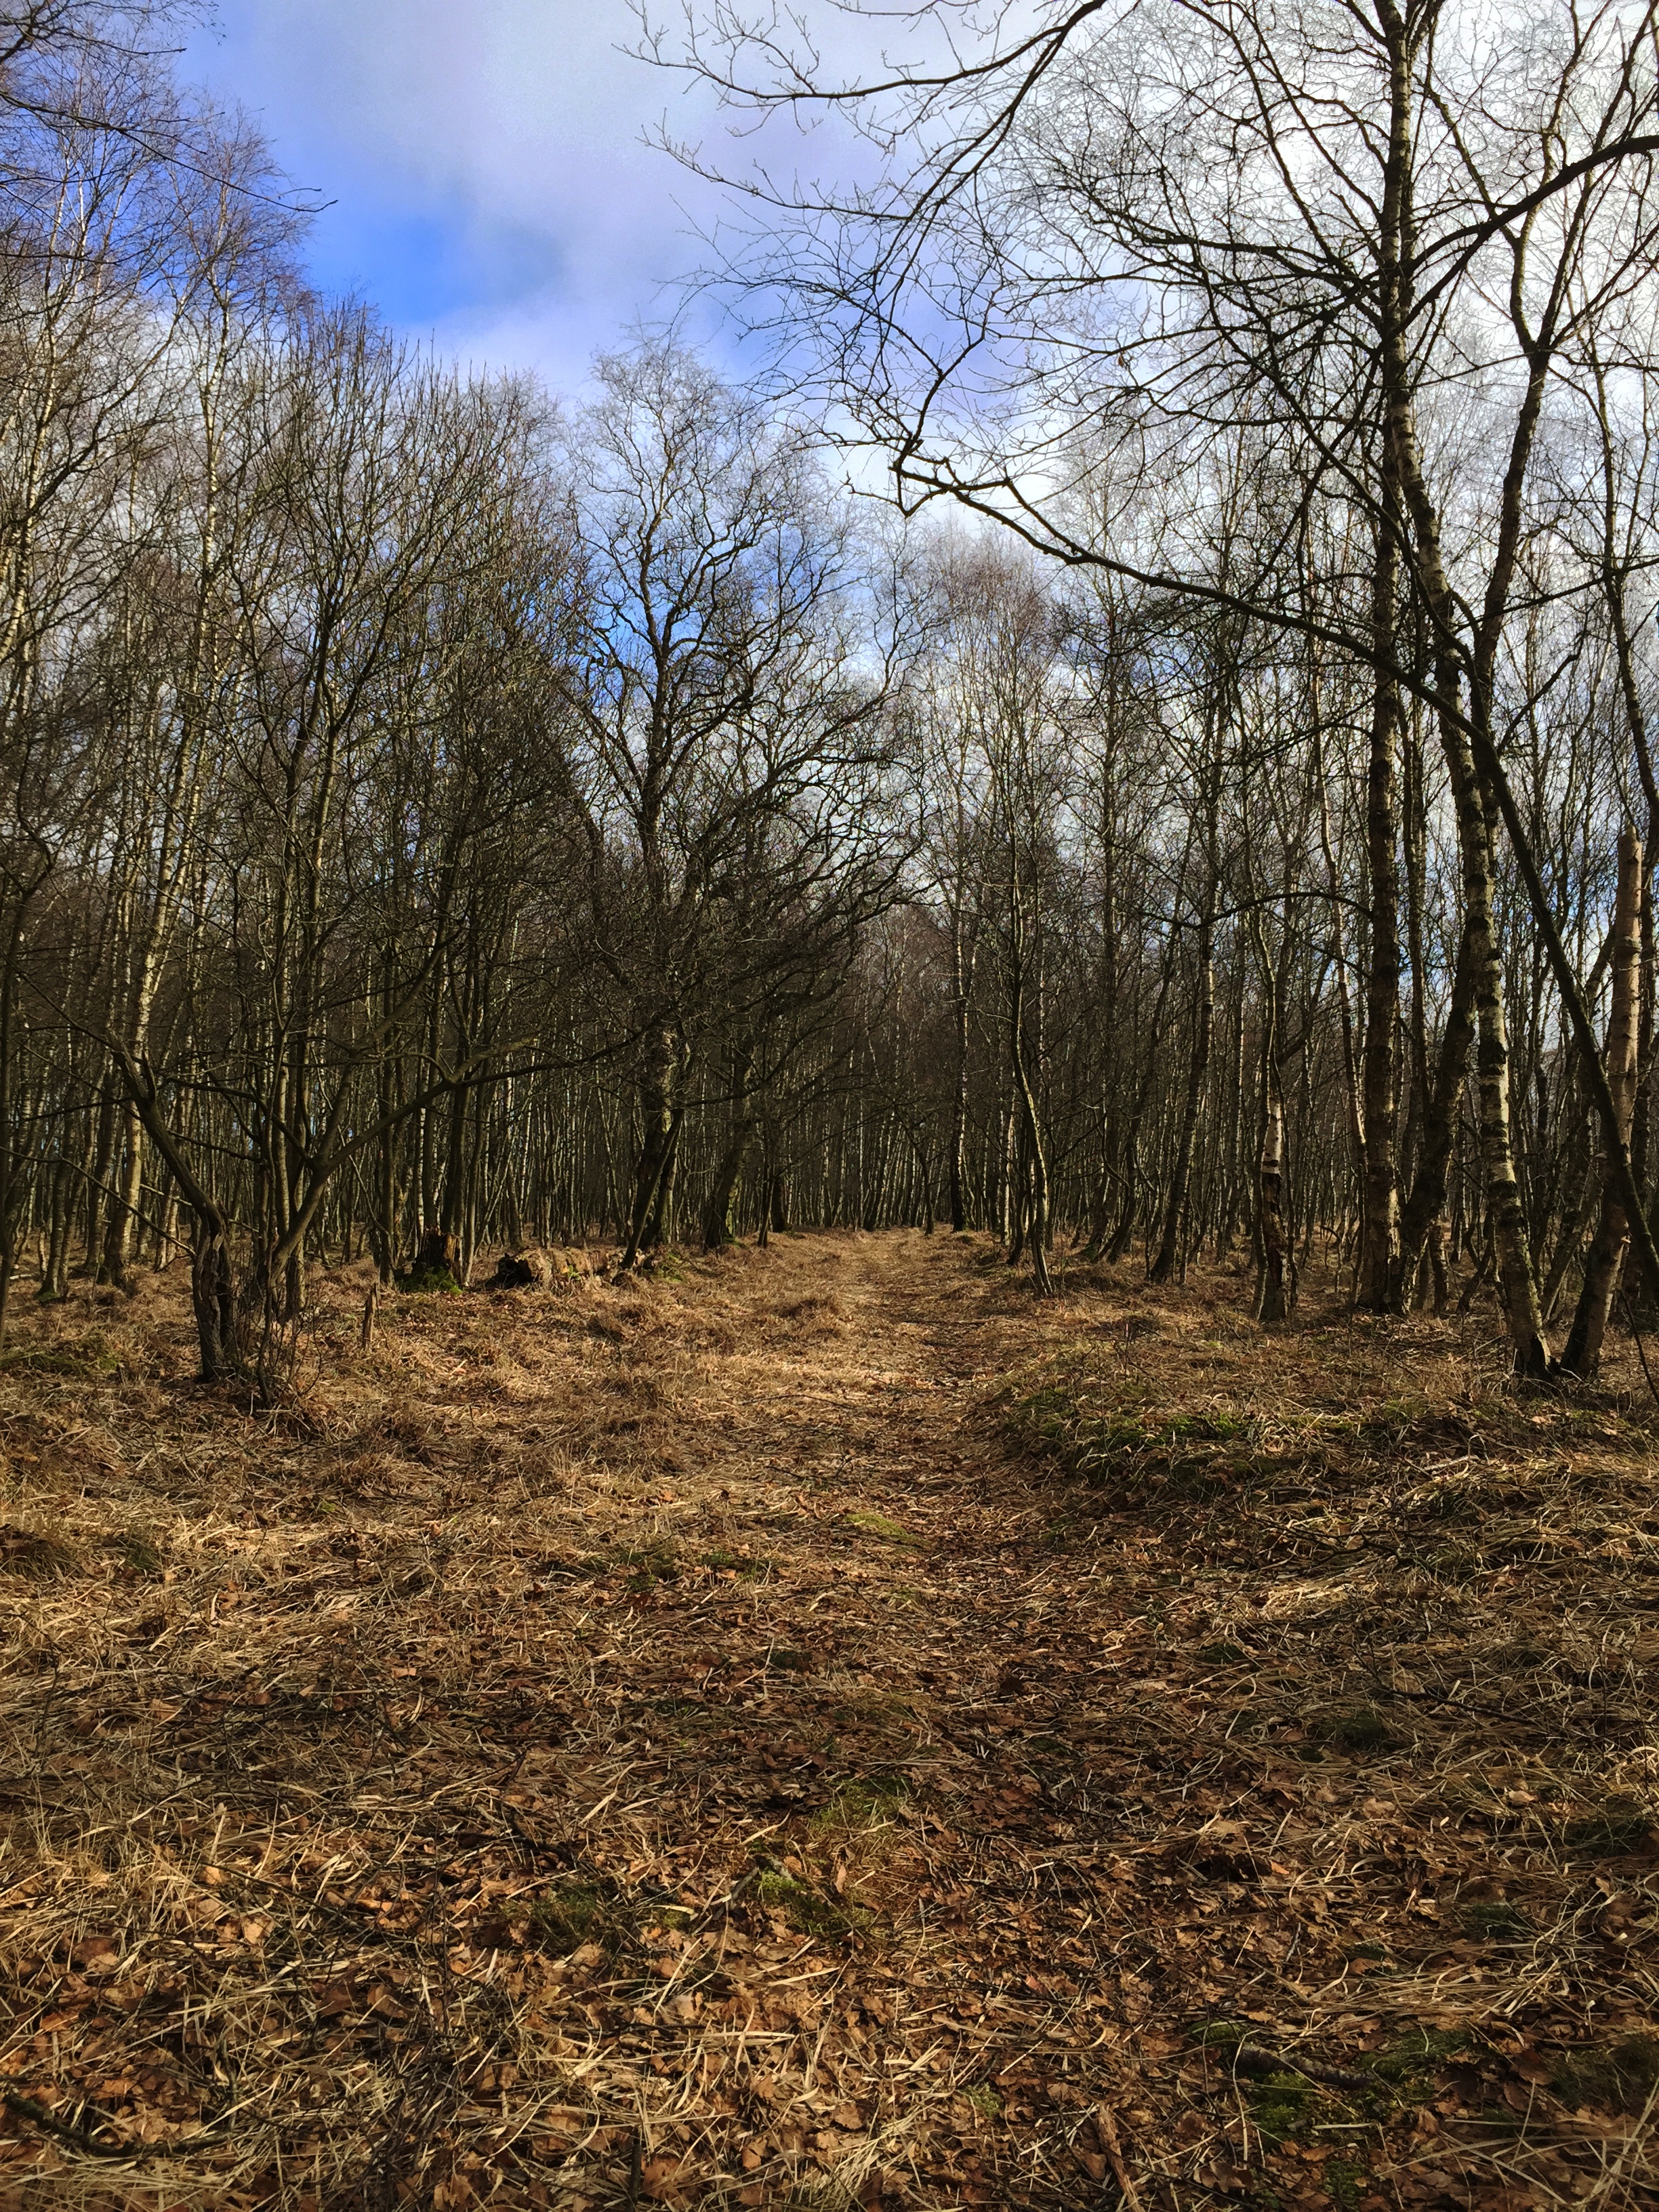
landscape, tree, nature, forest, grass, wilderness, branch, plant, wood, meadow, sunlight, morning, leaf, flower, autumn, soil, season, wetland, woodland, habitat, ecosystem, rural area, beech wood, natural environment, atmospheric phenomenon, woody plant